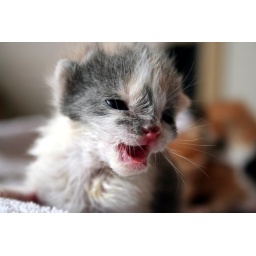
2 week old baby. Her momma got hit by a car and we are bottle feeding.